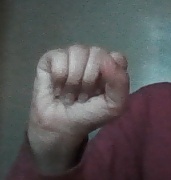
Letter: saad